Boozer Pitts

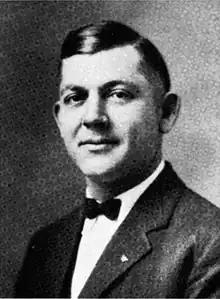
Pitts pictured in "The 1925 Glomerata", Auburn yearbook

John Emmett "Boozer" Pitts Sr. (November 25, 1893 – February 10, 1971) was an American football player and coach. He served as the head football coach at Auburn University from 1923 to 1924 and again for the final seven games of the 1927 season, compiling a career record of 7–11–6. He was also a professor of mathematics at Auburn in the 1930s.